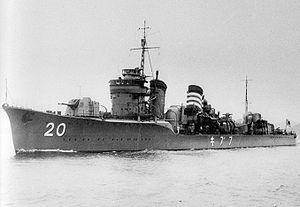
Cette liste dresse les plus grandes catastrophes maritimes pendant la Seconde Guerre mondiale au regard du nombre de victimes. Du fait de son contexte, une Seconde Guerre mondiale sanguinaire entachée de nombreux drames, ces catastrophes resteront longtemps quasi ignorées.
La Marine impériale japonaise était la marine militaire du Japon impérial de 1869 à 1947. En Occident la Marine impériale japonaise est parfois désignée, à tort, comme la Flotte combinée, mais ce terme désigne en réalité un degré d'organisation des effectifs de la flotte impériale, constituant une grande flotte de guerre conçue pour de vastes opérations en haute mer. En fonction des besoins du moment, la Marine impériale pouvait réorganiser ses navires et dissoudre ou reconstituer sa Flotte combinée, sa Rengō Kantai, mais comme cette dernière mobilisait la plupart des bâtiments les plus importants de la Marine, certains Occidentaux ont fini par confondre la Rengō Kantai avec la Marine elle-même.
Le Fubuki est le premier des 24 destroyers de la classe Fubuki, construit pour la Marine impériale japonaise après la Première Guerre mondiale. Lorsqu'ils ont été introduits dans le service, ces navires étaient les destroyers les plus puissants du monde. Ils ont servi comme destroyers de première ligne tout au long des années 1930, et restaient de redoutables navires lors de la guerre du Pacifique.